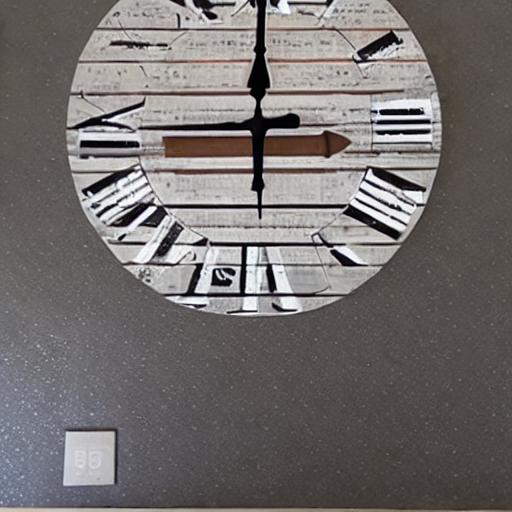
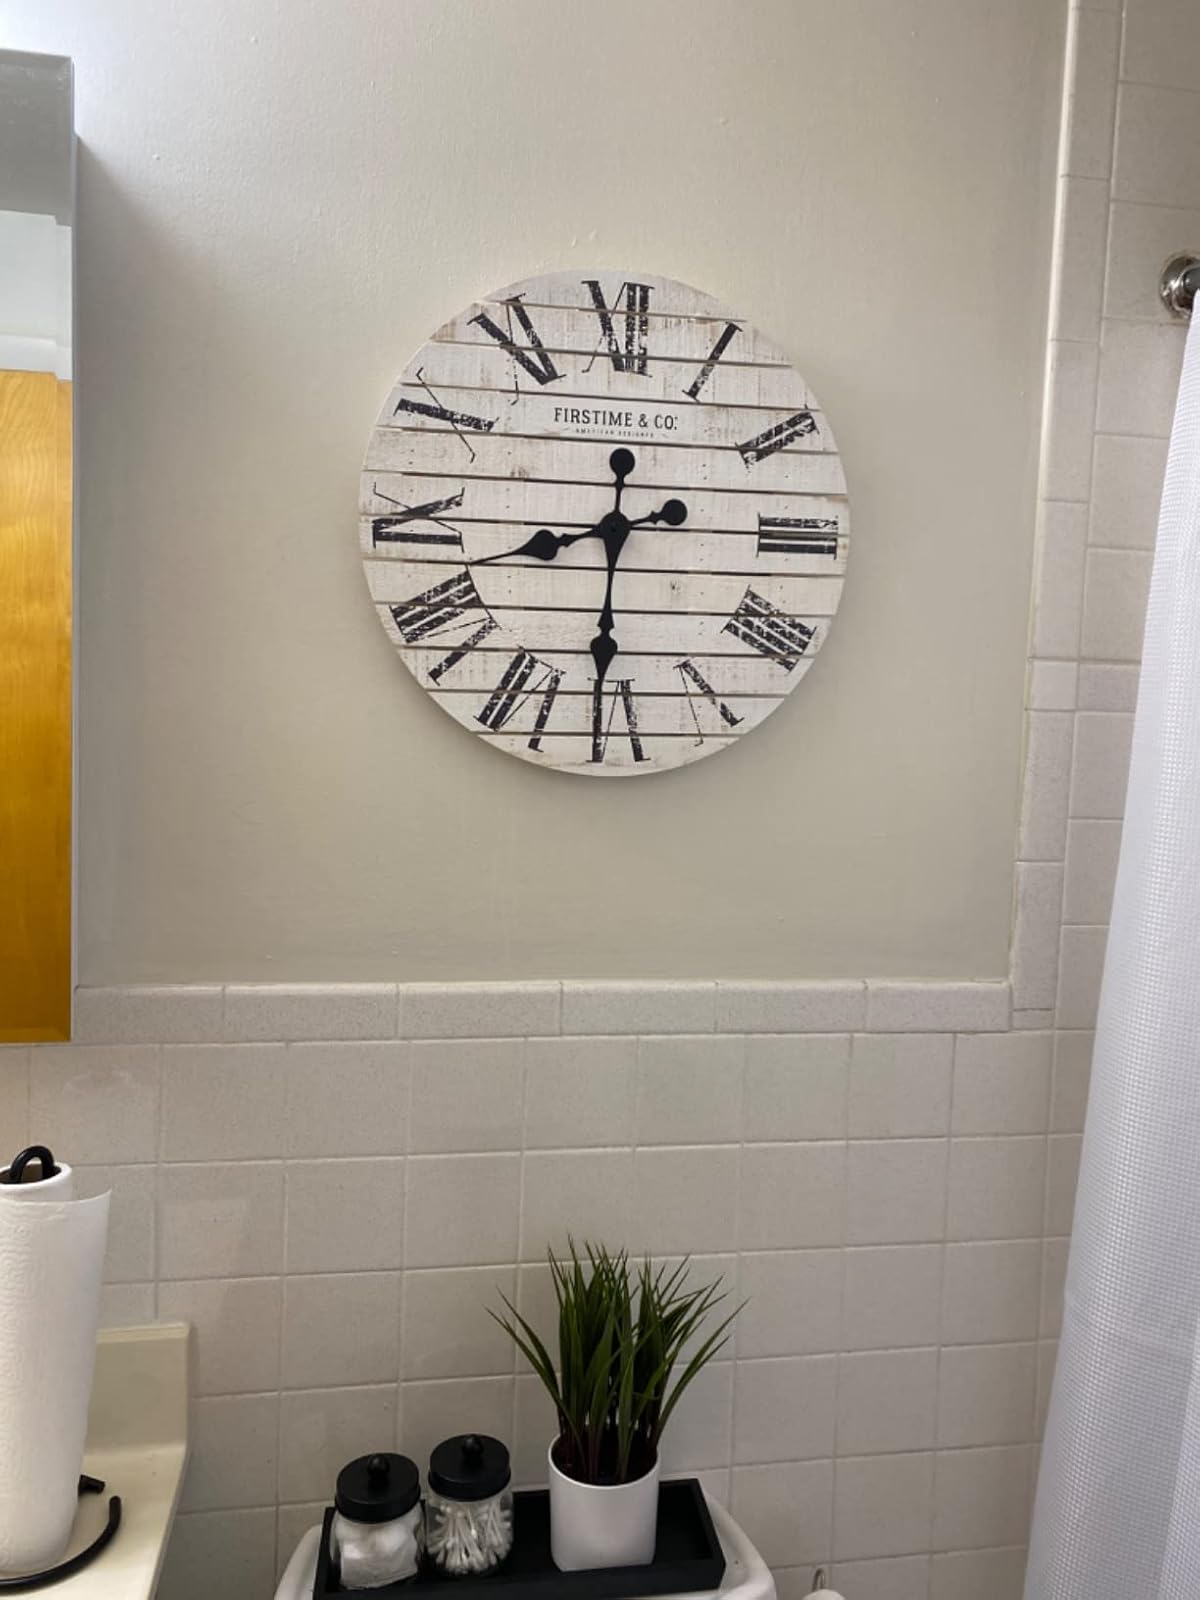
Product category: clock
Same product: no